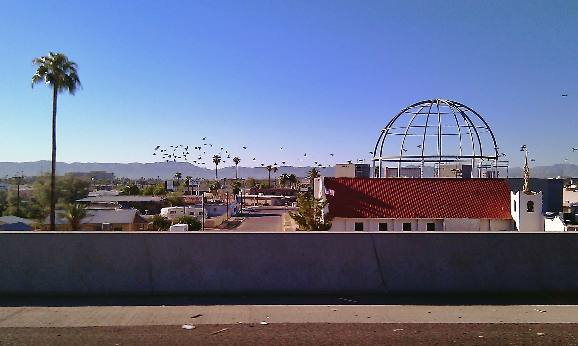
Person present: No